Kamoamoa

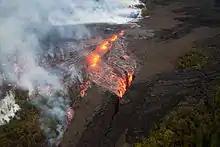
Aerial view of Kamoamoa erupting on March 6, 2011: in the foreground, lava is rushing into an ancient fissure.

At the same time as the level of the lava lakes began to drop, a new seismic swarm was detected beneath the Makaopuhi and Nāpau craters, and a set of volcanic fissures, the Kamoamoa, opened up at 5:15 pm. over a length of 2.3 kilometers south-southwest of the Puʻu ʻŌʻō, between it and the Nāpau. These fissures immediately released lava at a rate of 2.5 × 106 m3 per day, forming small cones 25 meters high and lava flows that destroyed the surrounding vegetation. These lava flows covered short distances, as they were immediately captured by a series of parallel fissures into which they rushed. Between 9:55 p.m. and the following morning, Kamoamoa stopped emitting lava and its volcanic cones reached a height of forty metres. On March 6, the first fissures began spewing lava again, and new ones opened up, releasing more volcanic gases than lava. On that day, sulphur dioxide emissions reached 10,000 tonnes per day, surpassing the previous record of 7,000 tonnes per day set in July 2008. Among the first fissures, those at the western end are the most active, with the formation of volcanic cones exceeding thirty meters in height. Fountains of lava spout from these cones, giving rise to numerous small flows, which eventually join to form a single flow heading south-east. The lava flows along the Pacific coast, on the other hand, lost flow on the 6th and dried up completely the following day.